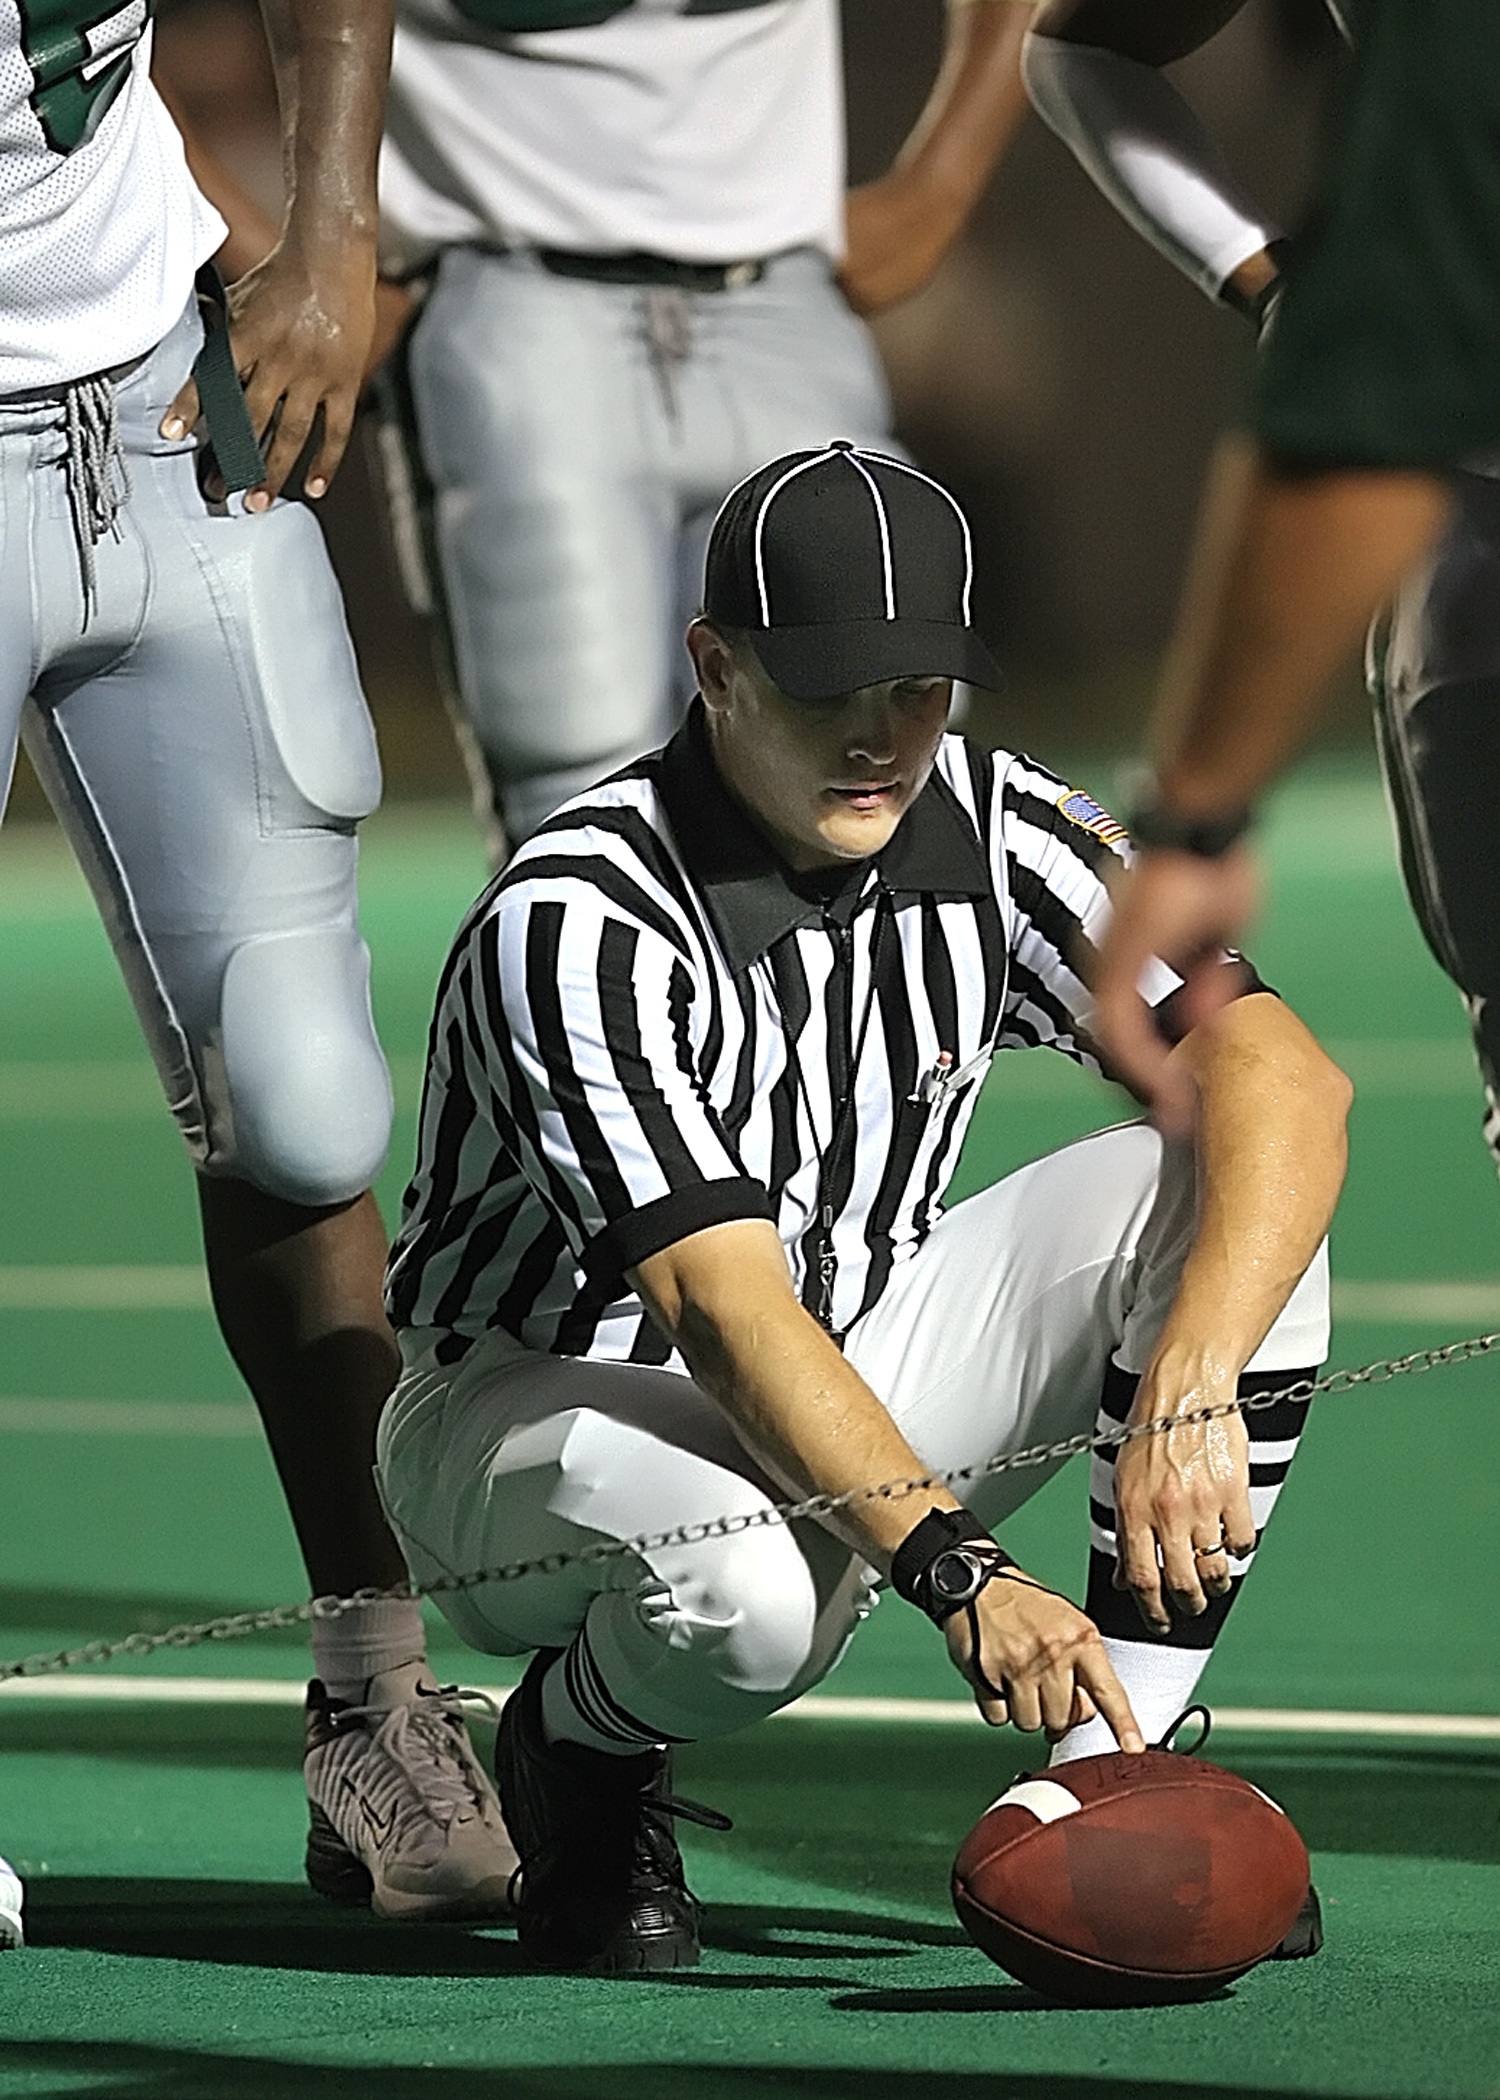
sport, leather, field, game, play, chain, green, football, player, measurement, zebra, striped, turf, competition, american football, sports, stripes, ball, championship, judge, games, athlete, athletics, tournament, referee, ref, ball game, high school, pigskin, american football field, ruling, back judge, down and distance, tennis player, competition event, baseball positions